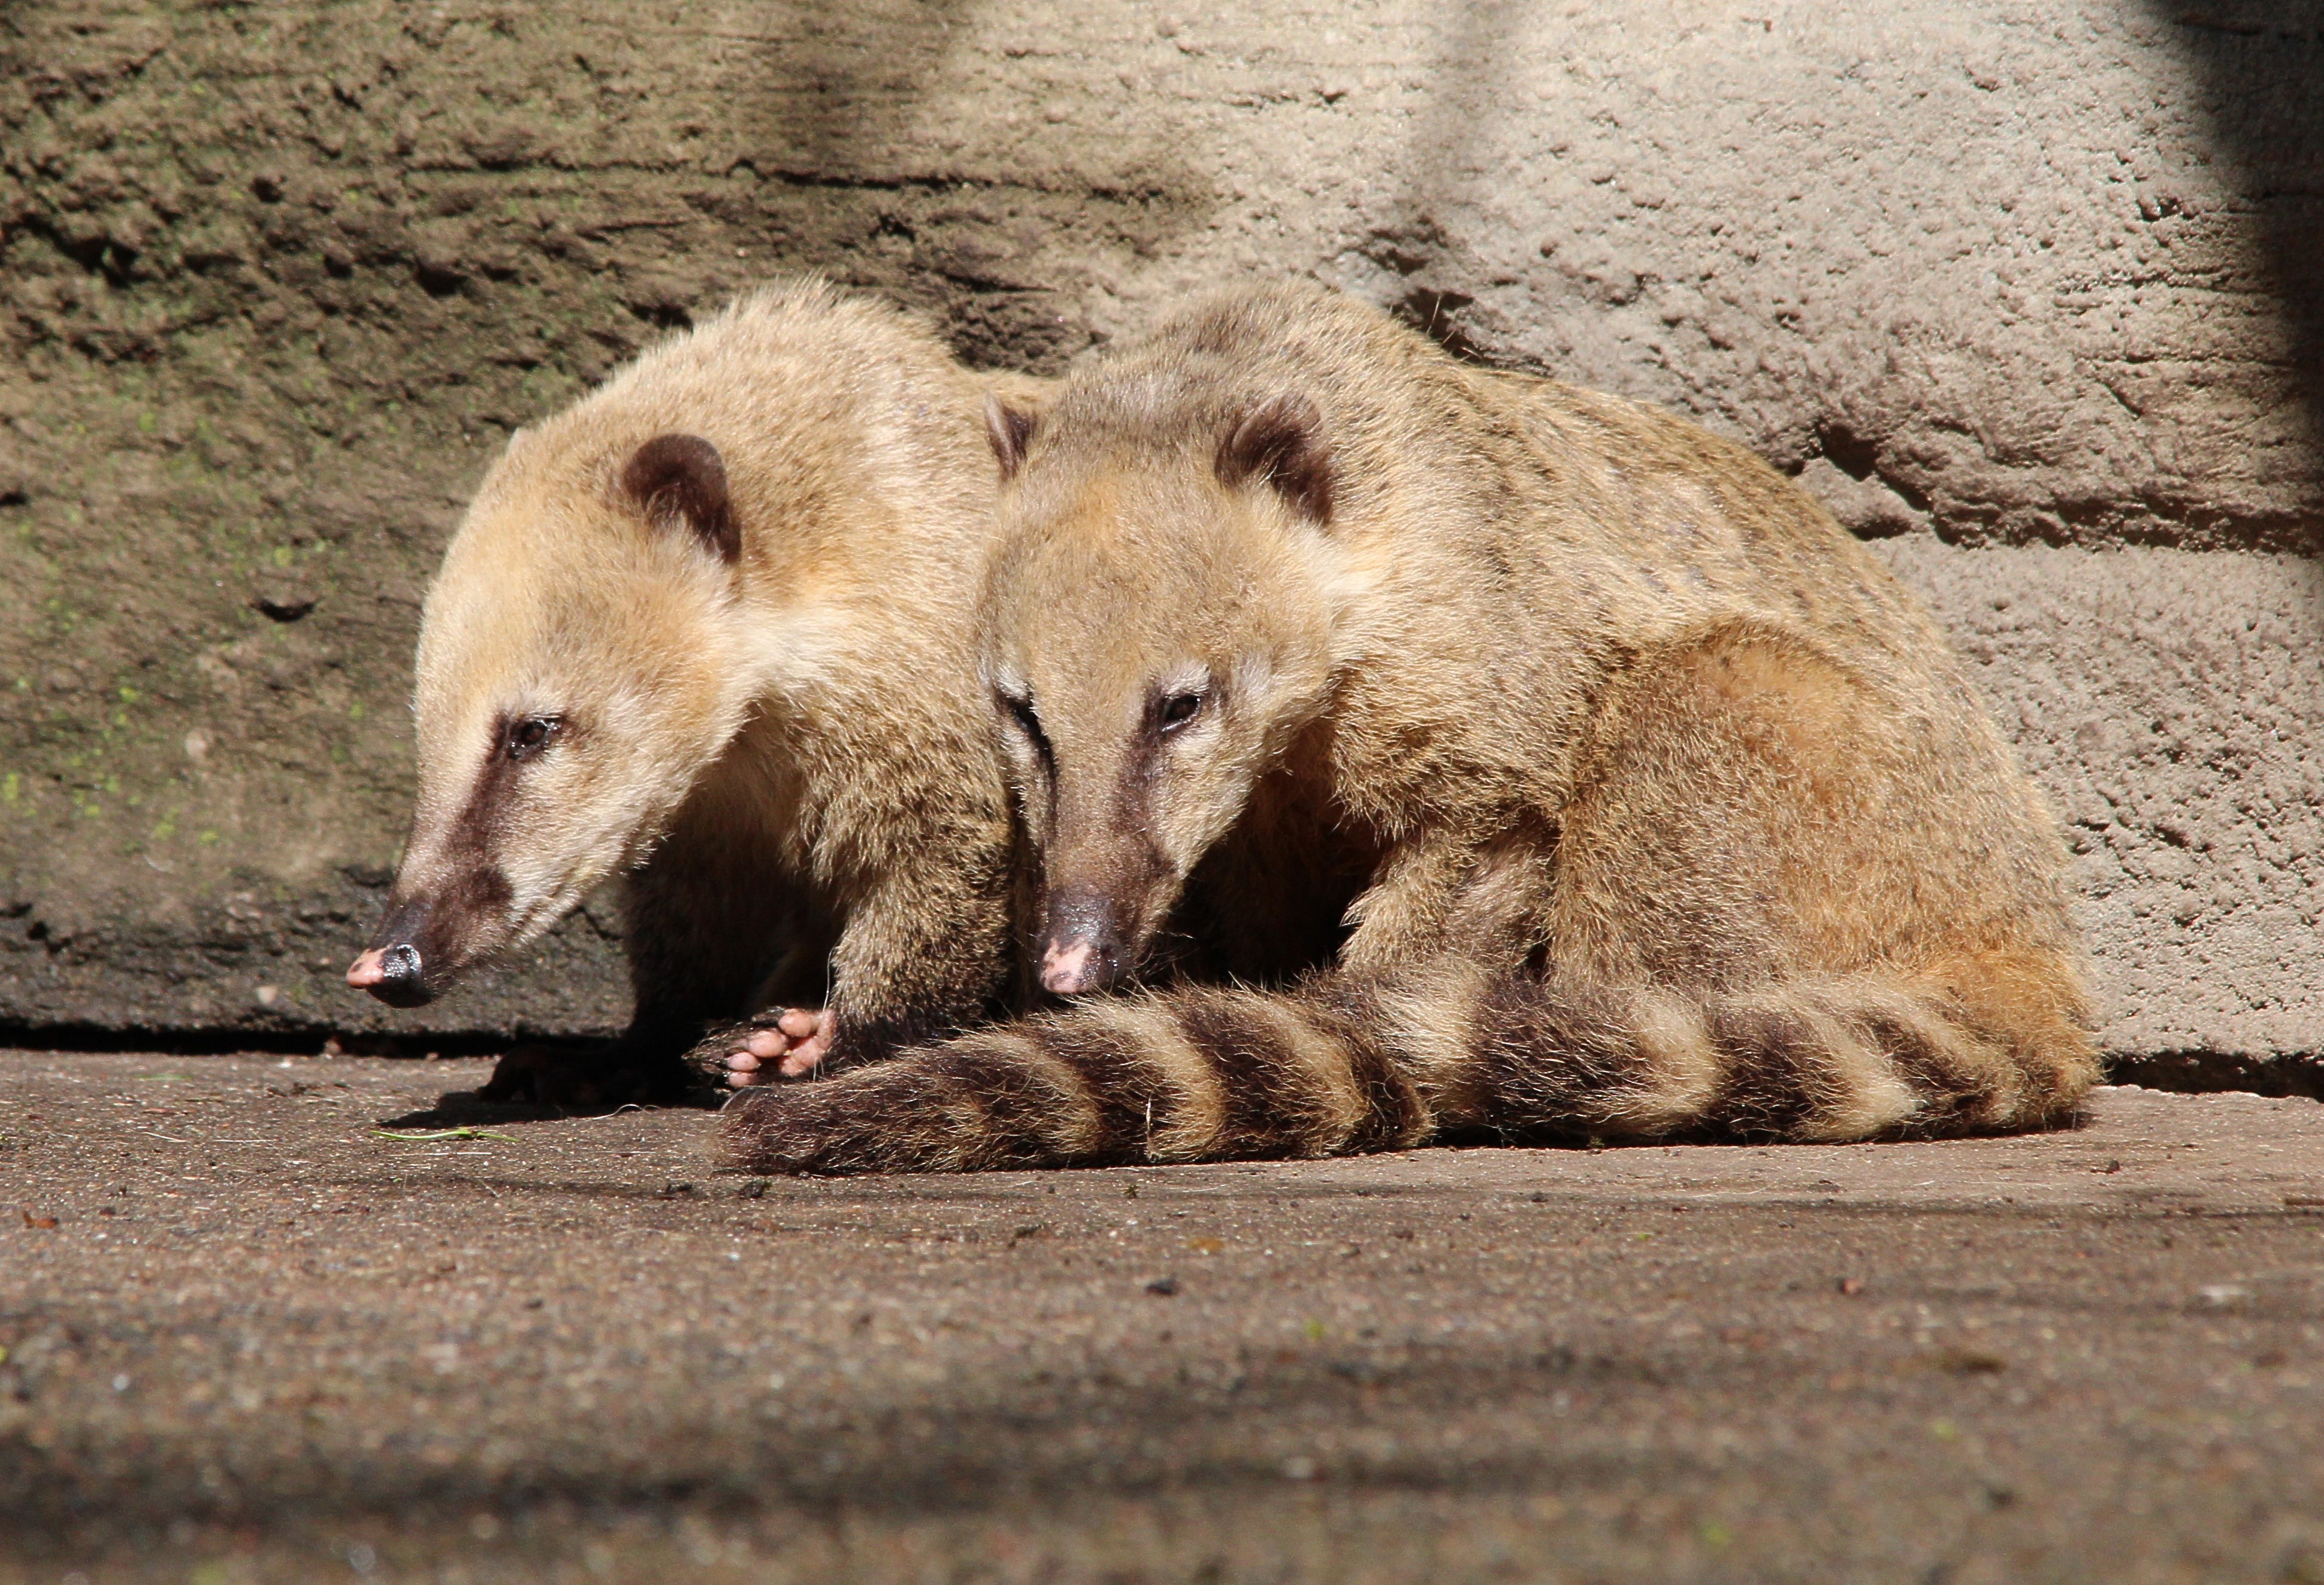
nature, animal, bear, wildlife, zoo, mammal, fauna, brown bear, animals, vertebrate, animal world, grizzly bear, coati, coatis, small bear, nasua, proboscis bear